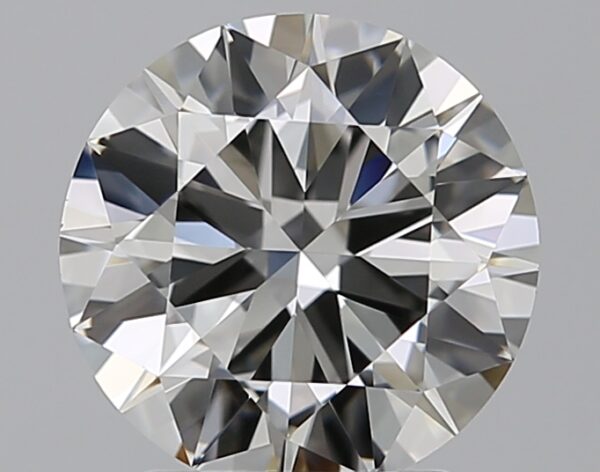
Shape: round
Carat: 2
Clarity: IF
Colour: H
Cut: VG
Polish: EX
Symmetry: EX
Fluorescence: F
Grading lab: GIA
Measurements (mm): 8.22 x 8.28 x 4.82